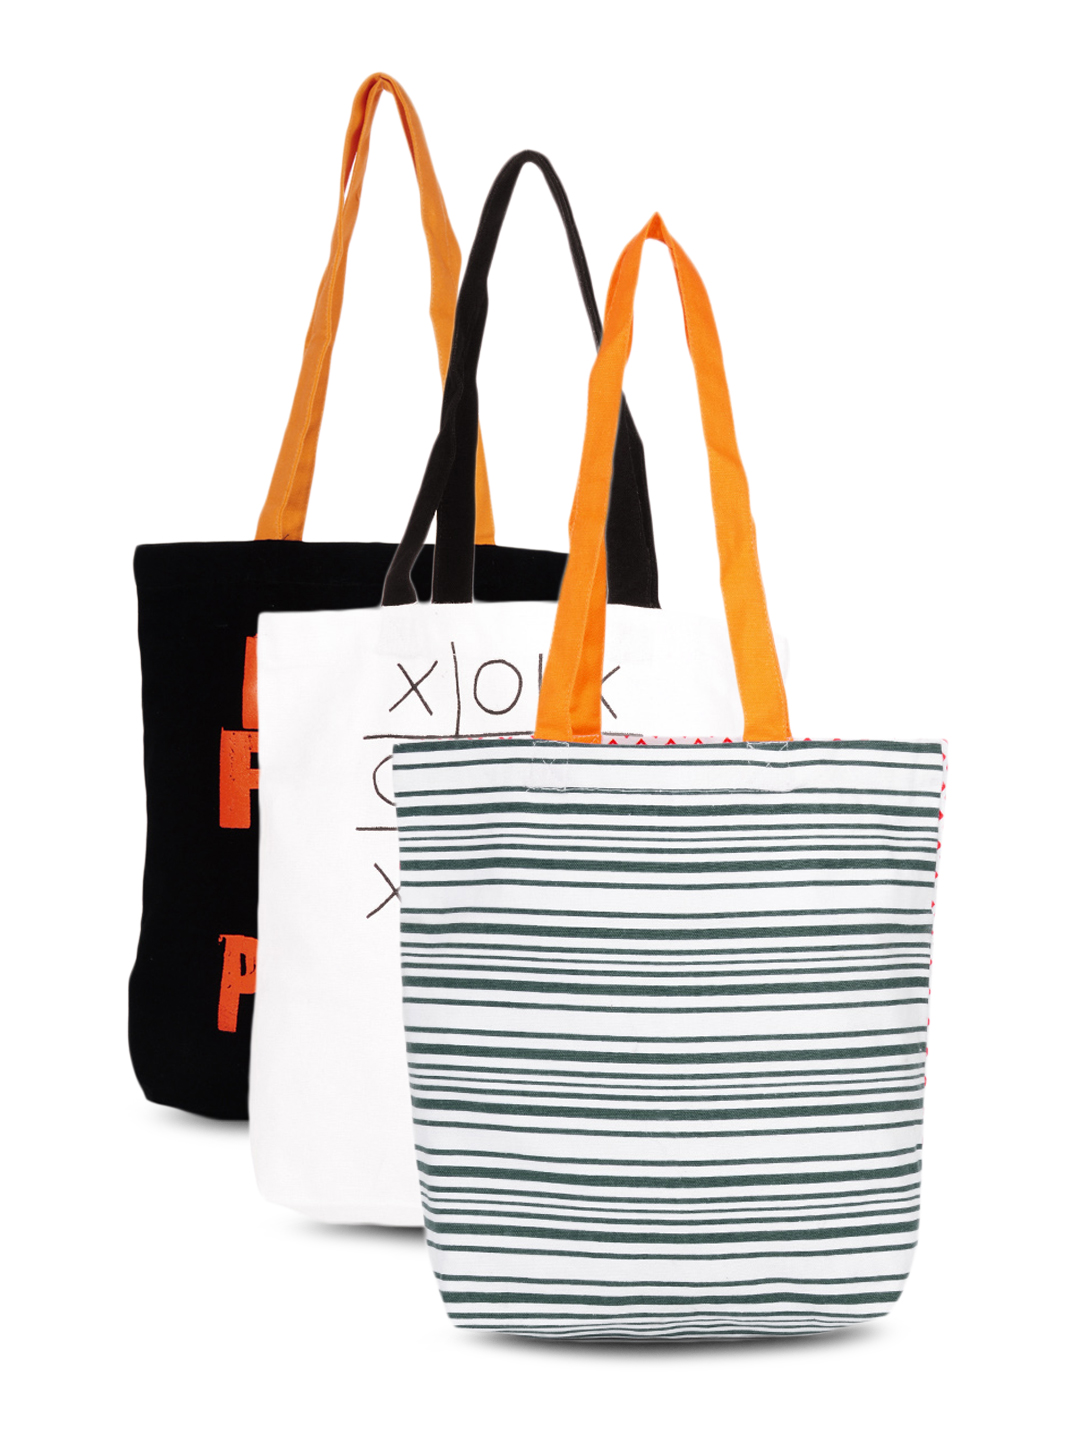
Be For Bag Women Pack of 3 Bag
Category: Accessories / Bags / Handbags
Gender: Women
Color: White
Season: Summer 2015
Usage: Casual